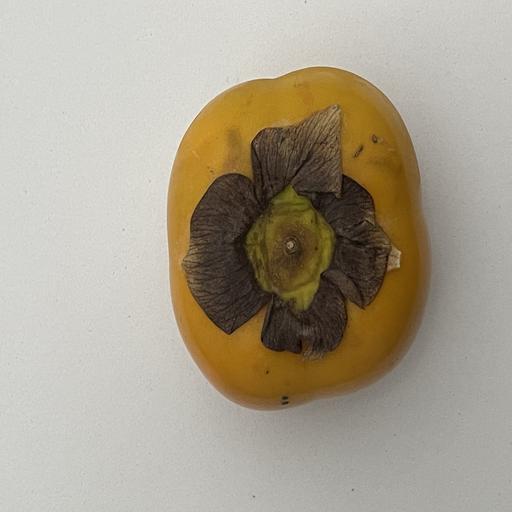
Crop type: Persimmon